Big Bear Discovery Center

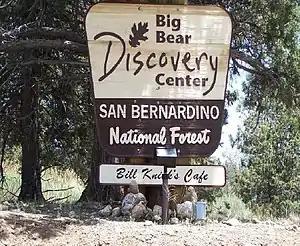
Big Bear Discovery Center sign

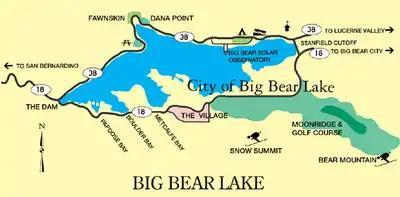
Map of .

The center's goals are to help visitors enjoy and be more knowledgeable about the San Bernardino National Forest, including its recreational opportunities and natural history, and to teach visitors how to be stewards of the beauty and natural resources in the national forest and San Bernardino Mountains. The Center offers National Forest Adventure Passes, hiking & biking maps, camping information, maps of forest roads & designated off-road vehicle areas, Forest Service permits, naturalist-led tours, and interpretive programs. There is no entrance fee to the center.